Art of Murder: Hunt for the Puppeteer

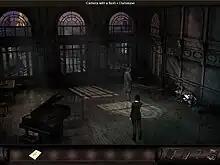
Gameplay

Art of Murder 2 is a full 3-D adventure game played from a third-person perspective. Players move their character by clicking on locations shown in the main display, and each scene will only be finished when a character has completed all the actions on the screen. Players interact with NPCs as well as specific objects by clicking or dragging. An in-game hint system is located on the bottom left corner of the screen as a question mark. Items carried by players can be combined with additional items. Objects return to their original position whenever they are dropped. Interactive cut scenes are triggered once a player has completed location objectives.